Giorgia Meloni

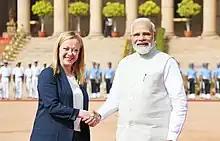
Meloni with Indian Prime Minister Narendra Modi in March 2023

The first foreign leader met by Meloni was the French president Emmanuel Macron, who was in Rome on 23 October 2023 to meet President Sergio Mattarella and Pope Francis, and had a bilateral meeting with Meloni, primarily focused on the ongoing energy crisis and the Russian invasion of Ukraine. On 3 November 2023, Meloni met European Union (EU) leaders such as Ursula von der Leyen, Charles Michel, Paolo Gentiloni, Roberta Metsola, and other politicians in Brussels.